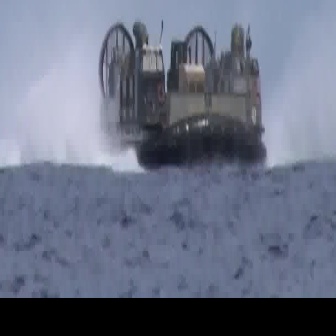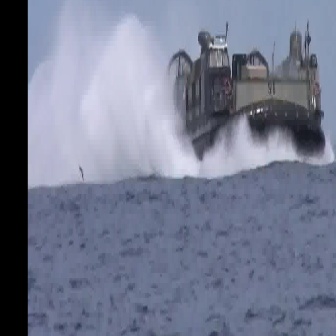
  Please identify the target specified by the bounding box [98,17,266,185] in the first image and locate it in the second image. Return the coordinates in [x_min,y_min,x_max,y_max] format.
Answer: [162,18,325,181]